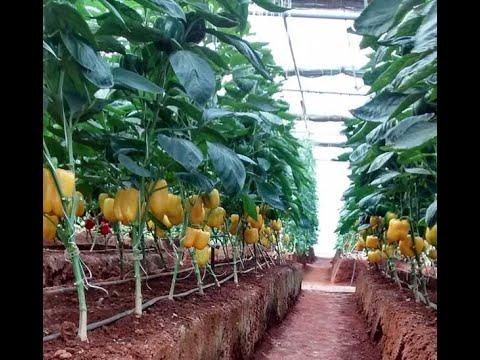
Chafu ya pilipili hoho inaonekana kwenye chafu.Mimea imepangwa kwa mistari mirefu ndani ya makazi. Pilipili za rangi ya njano ziko tayari kuvunwa.Hii inaonyesha kilimo cha kisasa cha mboga.